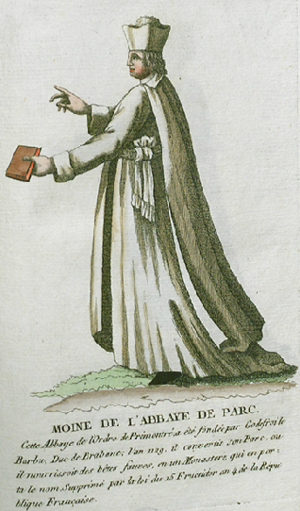
Collection de costumes de tous les ordres monastiques, supprimés à differentes époques, dans la ci-devant Belgique, Bruxelles, Philippe Joseph Maillart et sœur, 1811
L'abbaye de Parc, improprement appelée abbaye du parc, est une abbaye de chanoines prémontrés située à Heverlee, en Belgique, près de Louvain. Fondée en 1129 sur des terres données aux prémontrés de Laon par le duc de Brabant, Godefroid le Barbu, elle a déjà traversé près de 900 ans d'histoire.